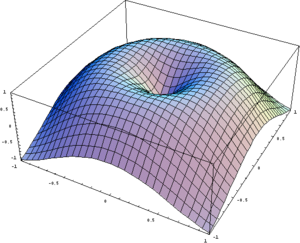
En mathématiques, une fonction permet de définir un résultat pour chaque valeur d’un ensemble appelé domaine. Ce résultat peut être obtenu par une suite de calculs arithmétiques ou par une liste de valeurs, notamment dans le cas de relevé de mesures physiques, ou encore par d’autres procédés comme les résolution d’équation ou les passages à la limite. Le calcul effectif du résultat ou son approximation repose éventuellement sur l’élaboration de fonction informatique.